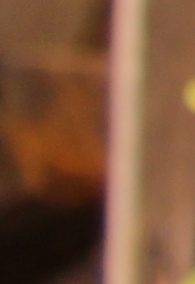
Label: Sugar beet